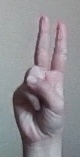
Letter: taa